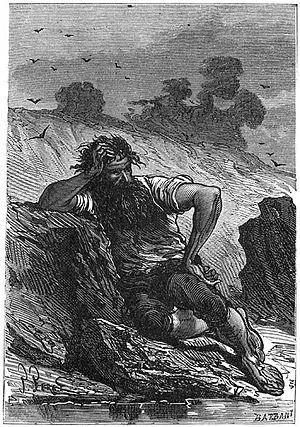
Jules Verne: ""L’Île mystérieuse"" (1873-74), dessins par Jules Férat. Orginal description from the book: Français
Tom Ayrton est un personnage des Enfants du capitaine Grant de Jules Verne. Il reparaît plus tard dans L'Île mystérieuse.